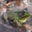
Label: frog